Lolong

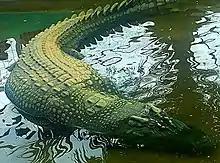
A photograph of Lolong during captivity

Lolong (died 10 February 2013) was the largest crocodile ever held in captivity. He was a saltwater crocodile ("Crocodylus porosus") measured at , making him one of the largest crocodiles ever measured from snout to tail, and weighing .